Homopolar generator

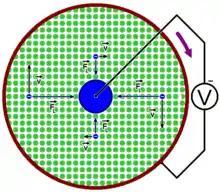
Working principle of a homopolar generator: due to Lorentz force F negative charges are driven towards center of the rotating disk, so that a voltage shows up between its center and its rim, with the negative pole at the center.

Like all dynamos, the Faraday disc converts kinetic energy to electrical energy. This machine can be analysed using Faraday's own law of electromagnetic induction. This law, in its modern form, states that the full-time derivative of the magnetic flux through a closed circuit induces an electromotive force in the circuit, which in turn drives an electric current. The surface integral that defines the magnetic flux can be rewritten as a line integral around the circuit. Although the integrand of the line integral is time-independent, because the Faraday disc that forms part of the boundary of line integral is moving, the full-time derivative is non-zero and returns the correct value for calculating the electromotive force. Alternatively, the disc can be reduced to a conductive ring along the disc's circumference with a single metal spoke connecting the ring to the axle.